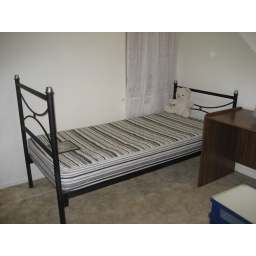
black steel single bed + matress , in good condition